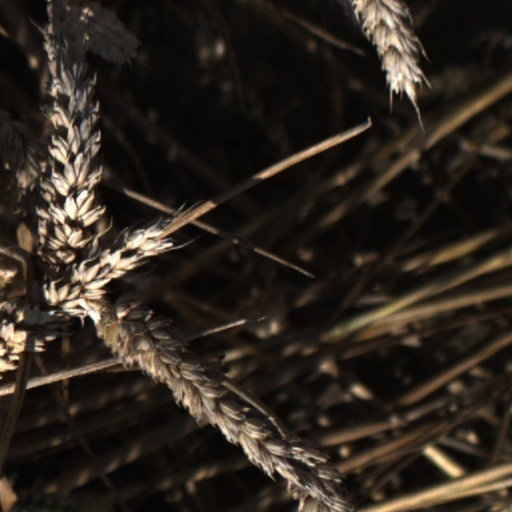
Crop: wheat